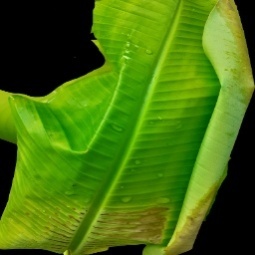
Label: Calcium